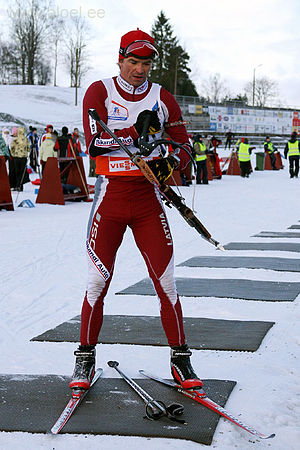
Ilmārs Bricis
Center
Ilmārs Bricis er en lettisk skiskytte, der har konkurreret siden 1990.